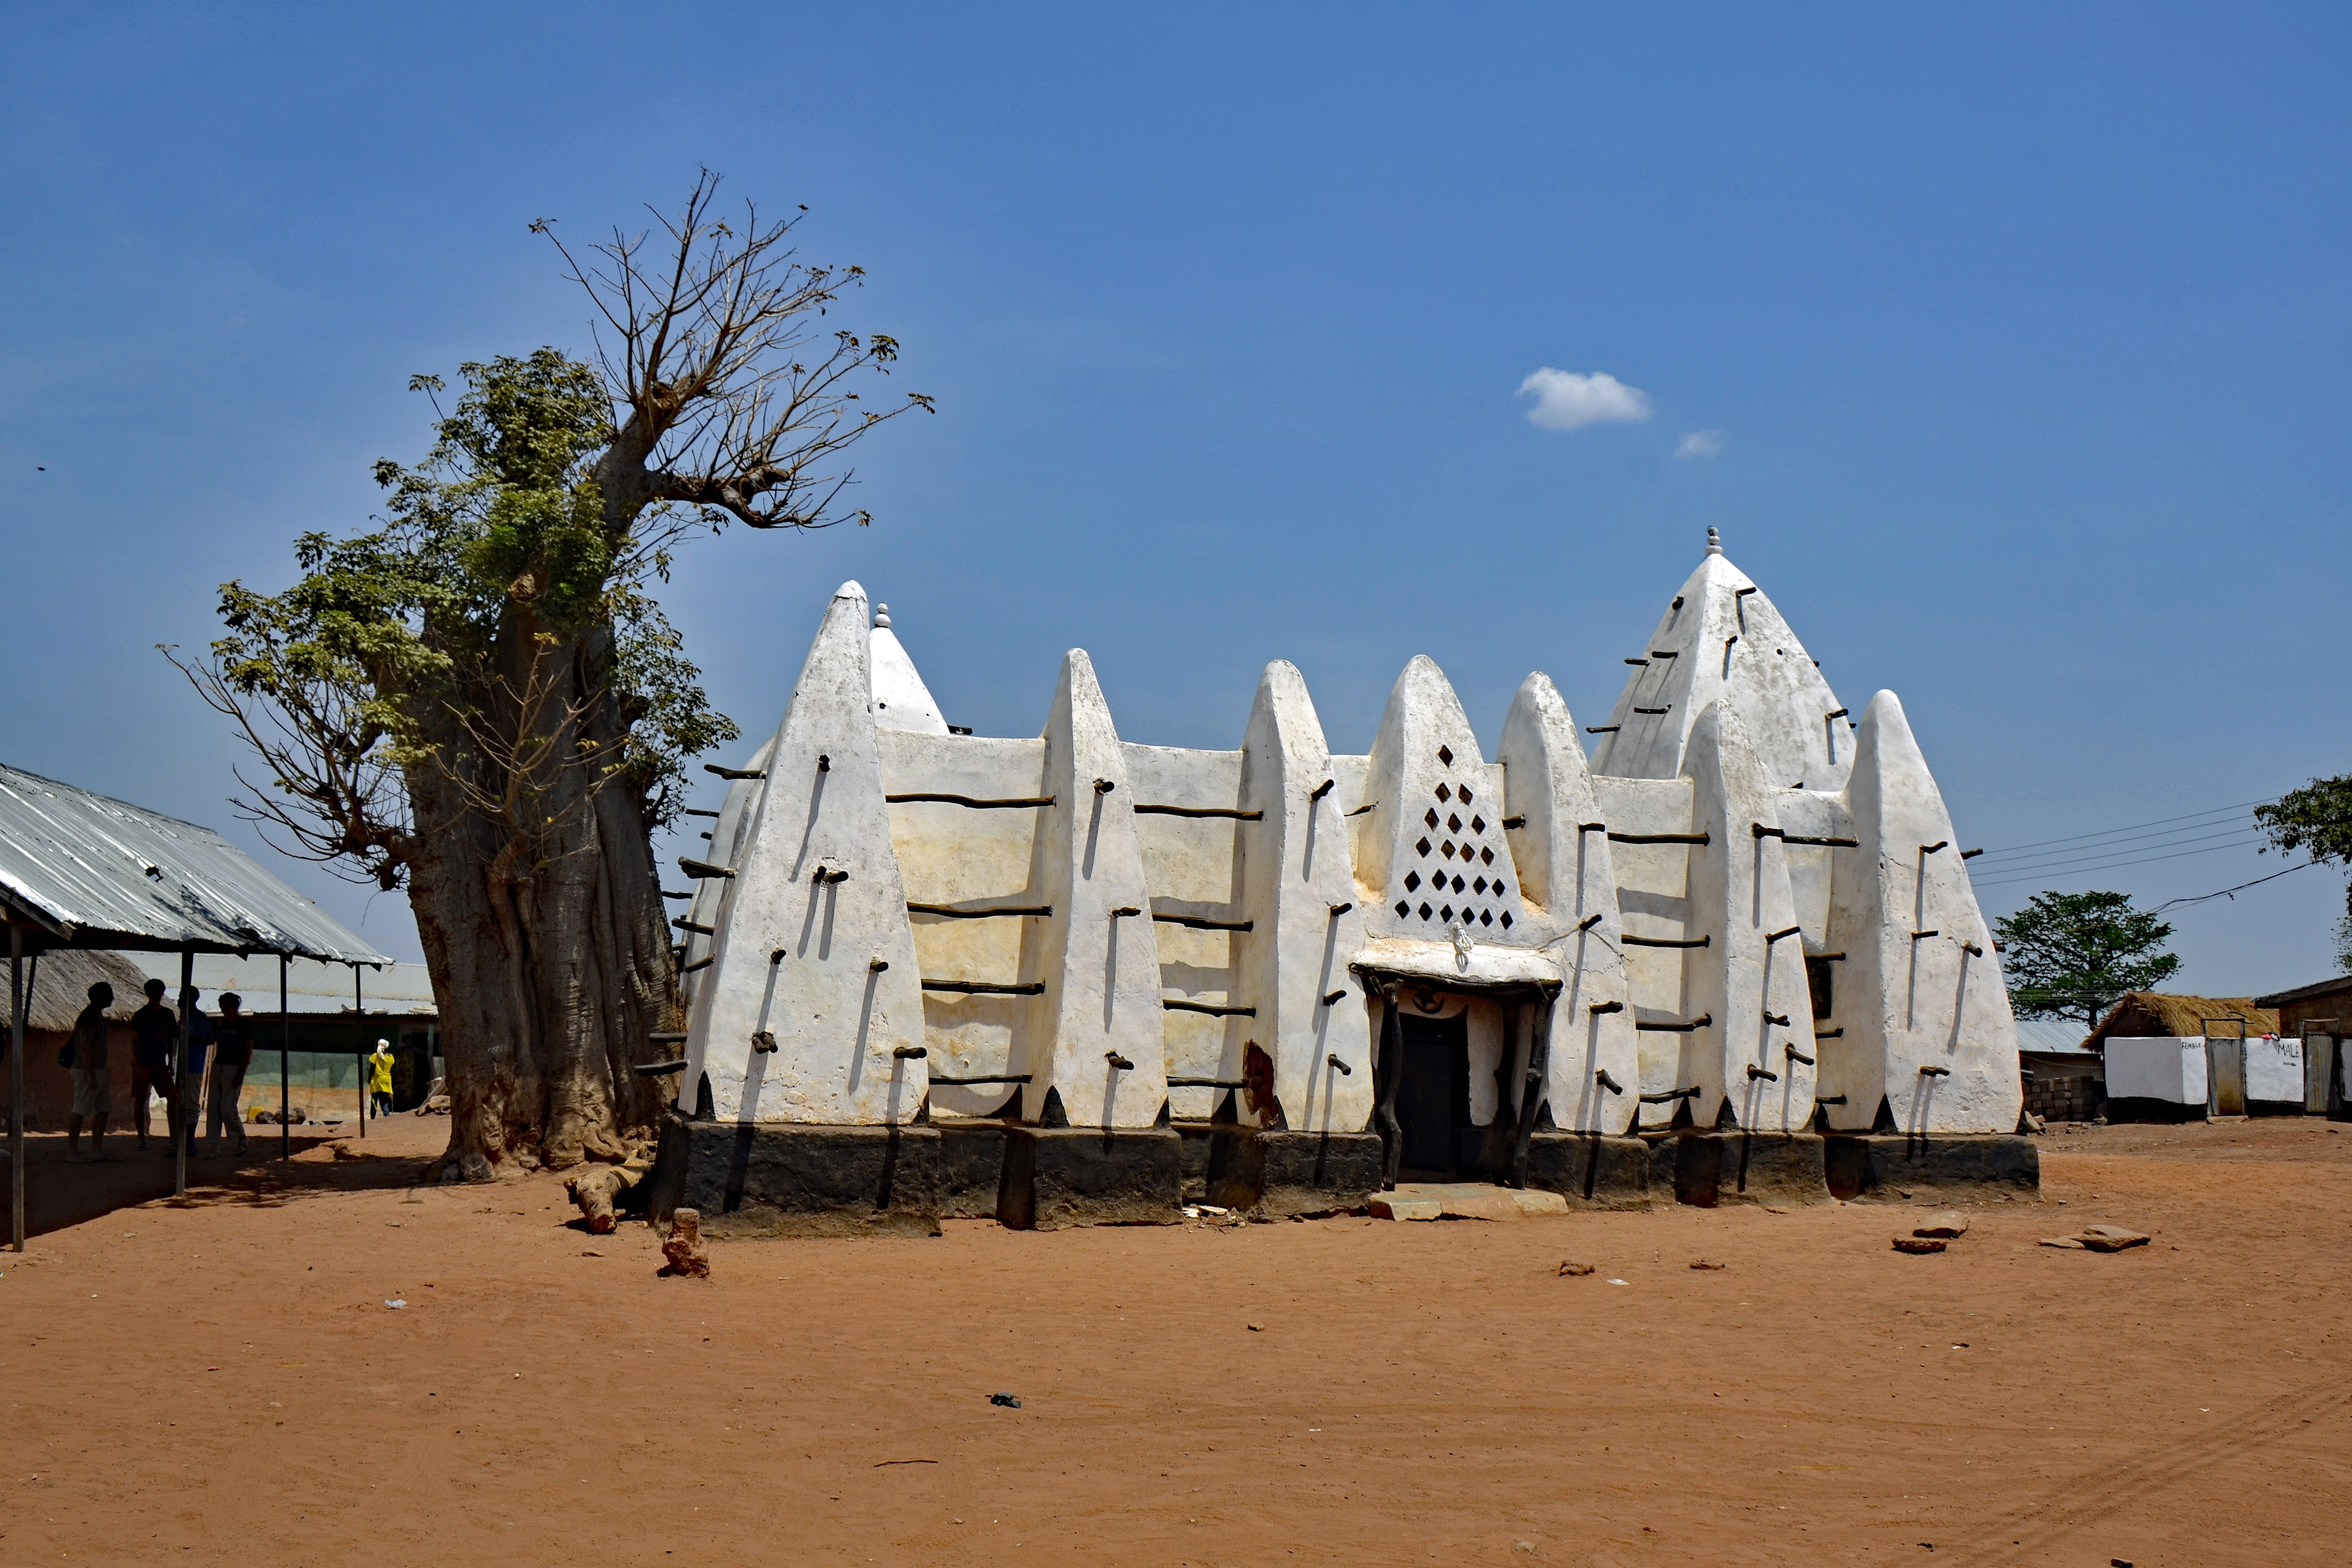
tree, town, vacation, travel, africa, landmark, tourism, place of worship, places of interest, temple, baobab, mosque, culture, history, ghana, adobe, west africa, ancient history, lara banga